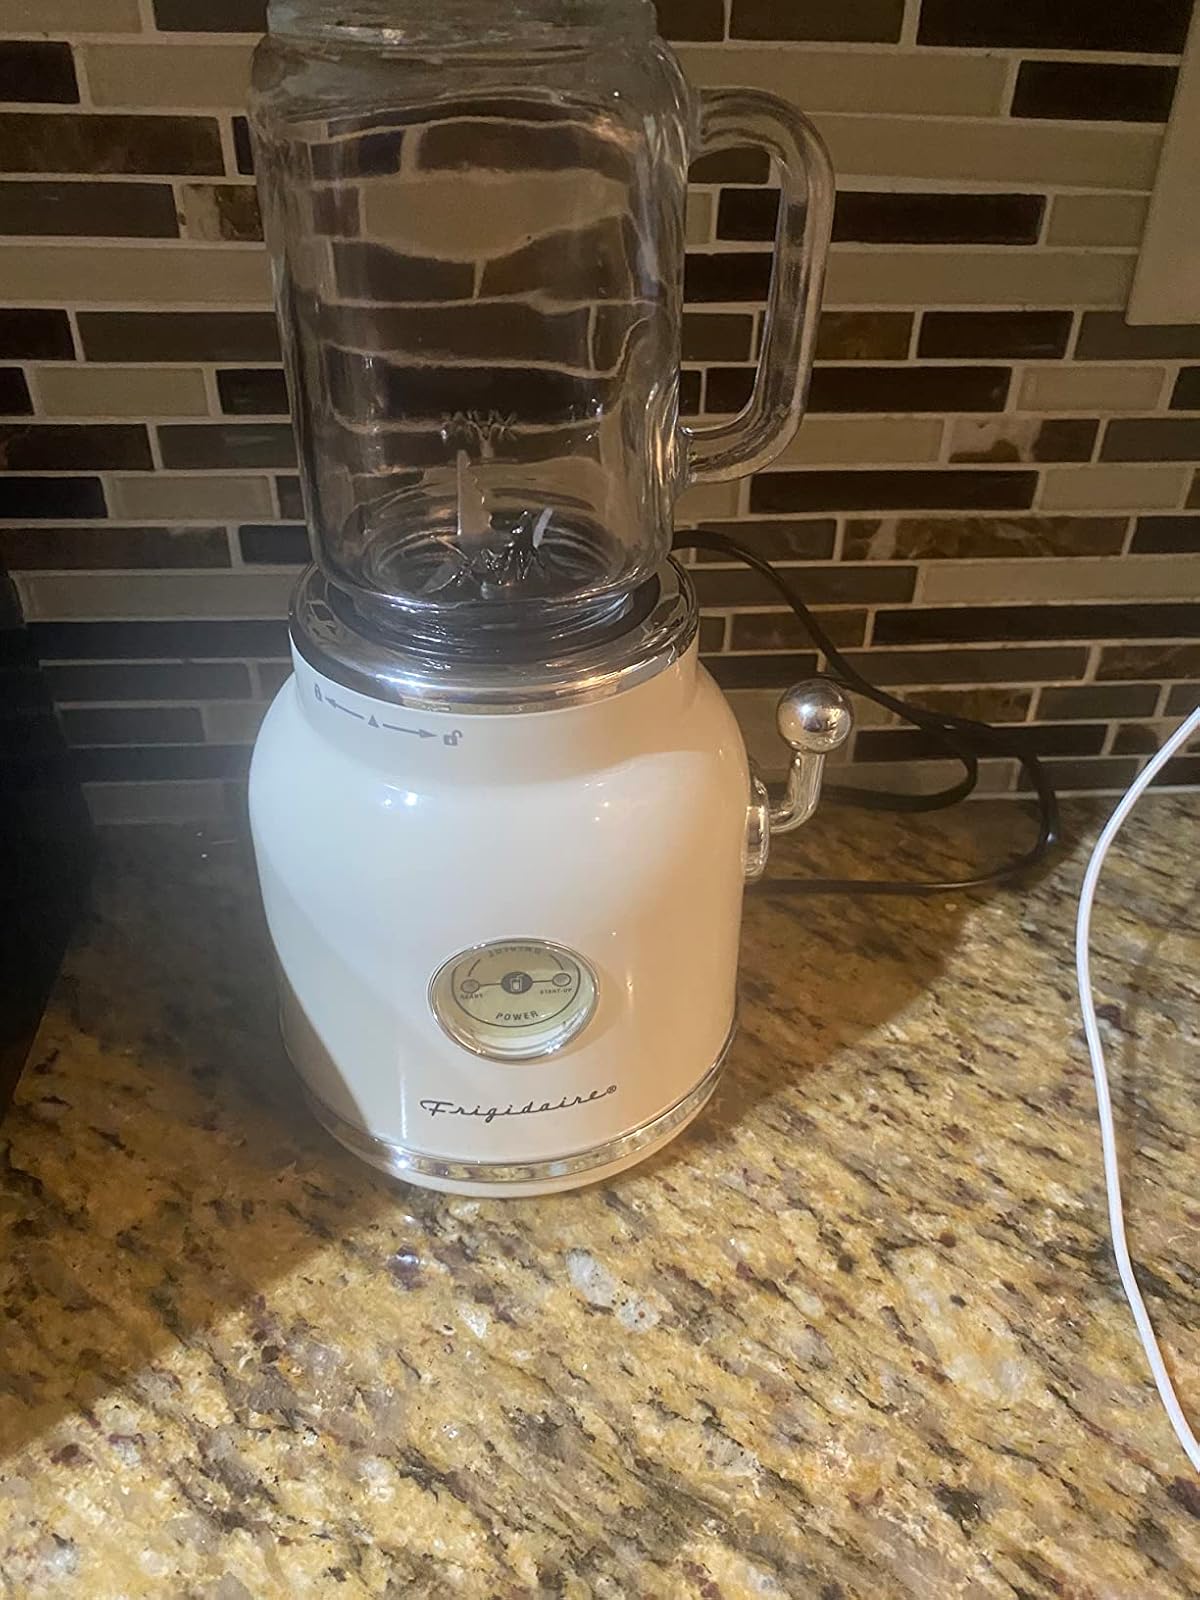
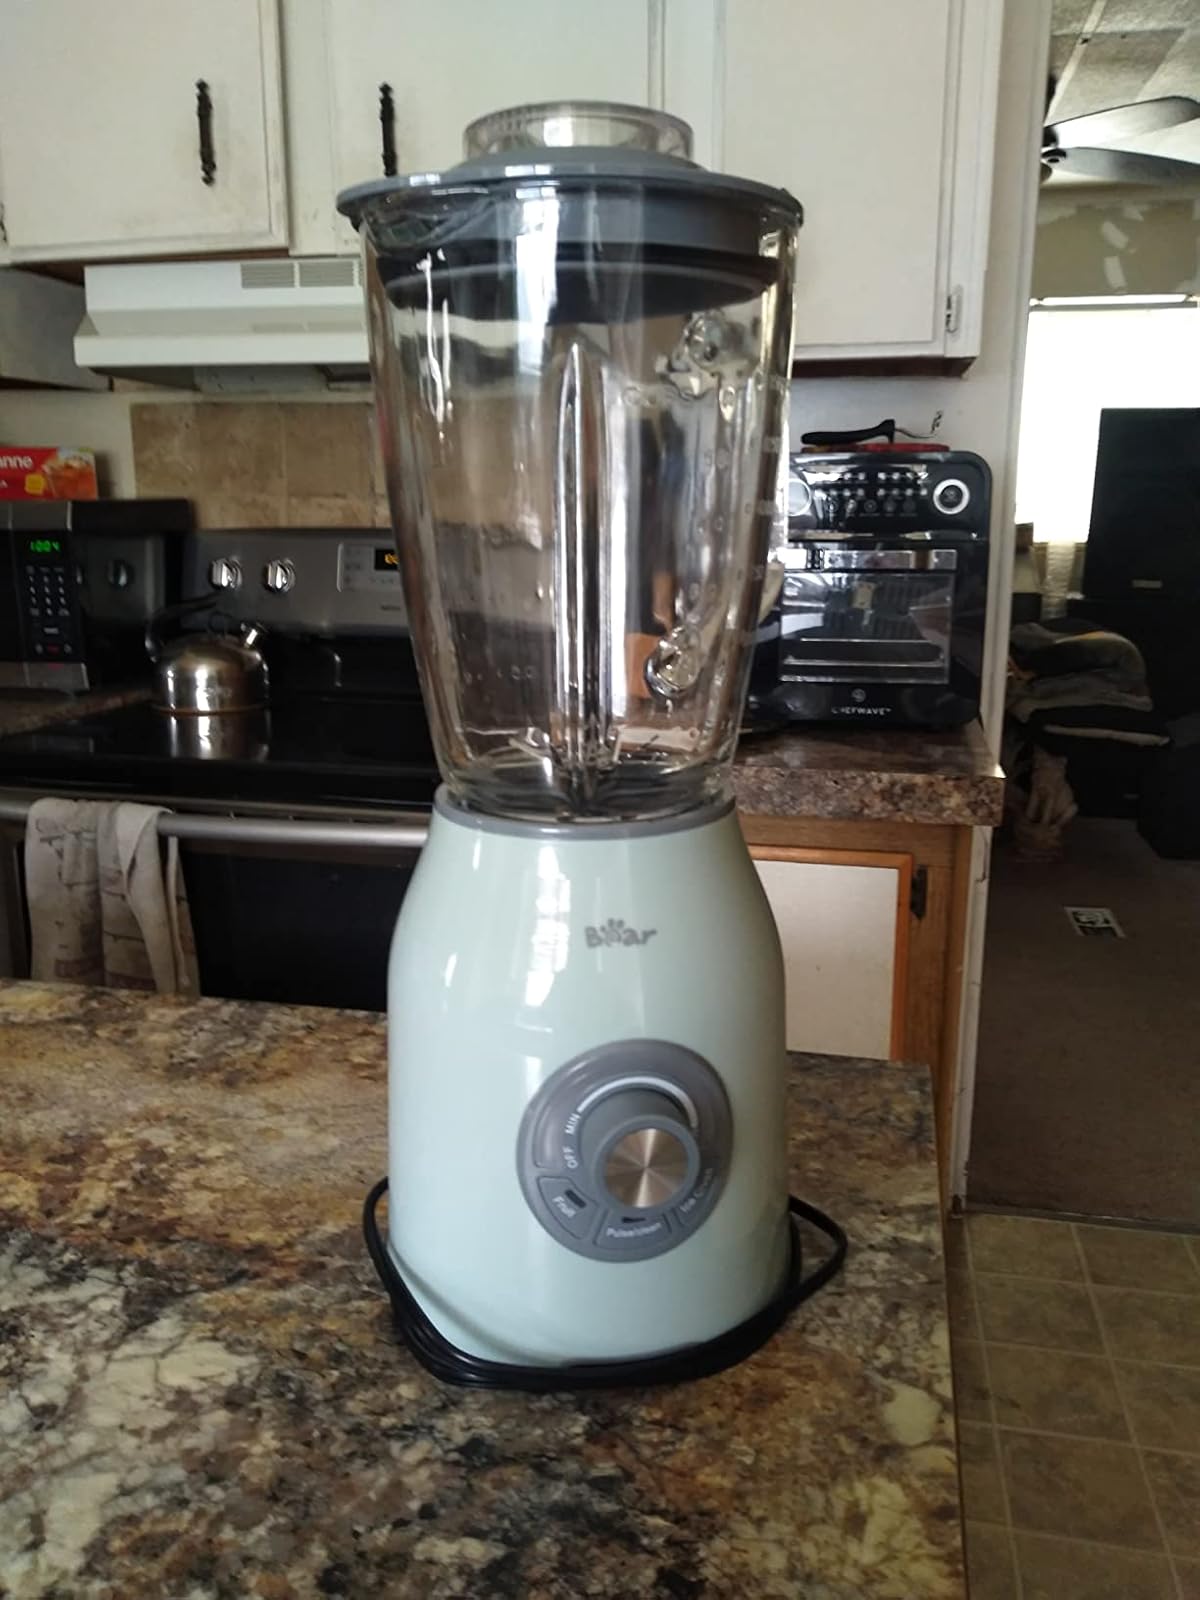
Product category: items_blender
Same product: no